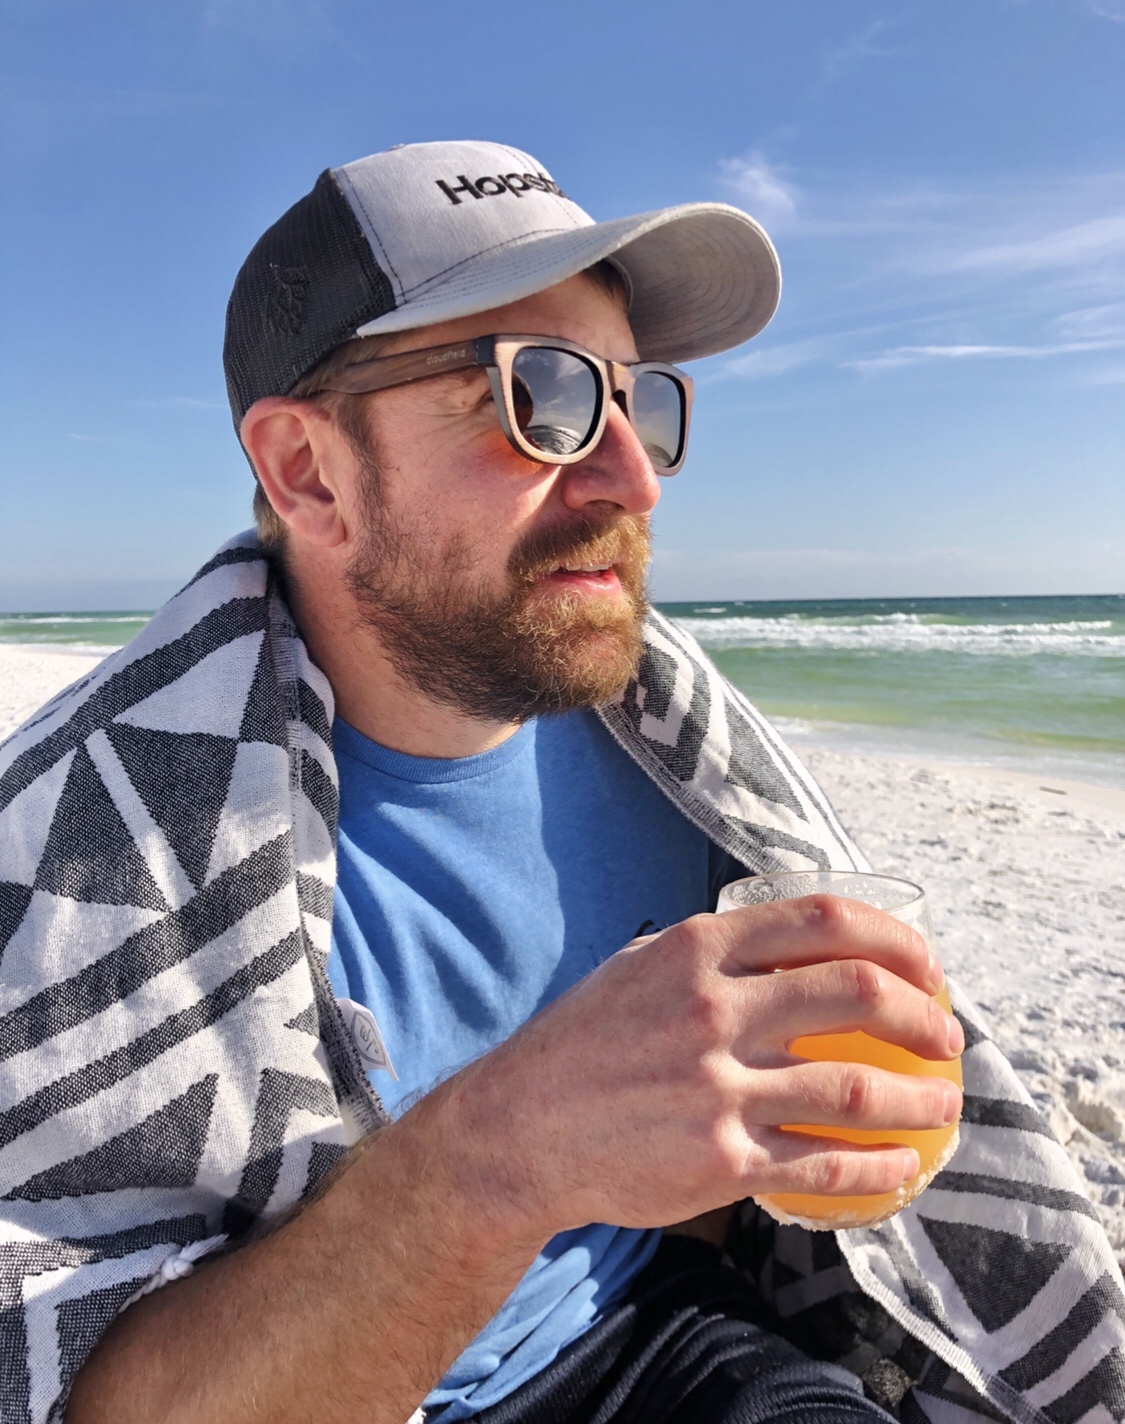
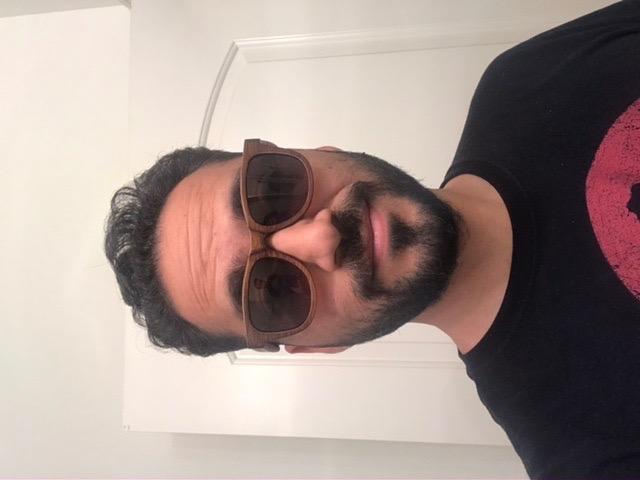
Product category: accessories_sunglasses
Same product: yes